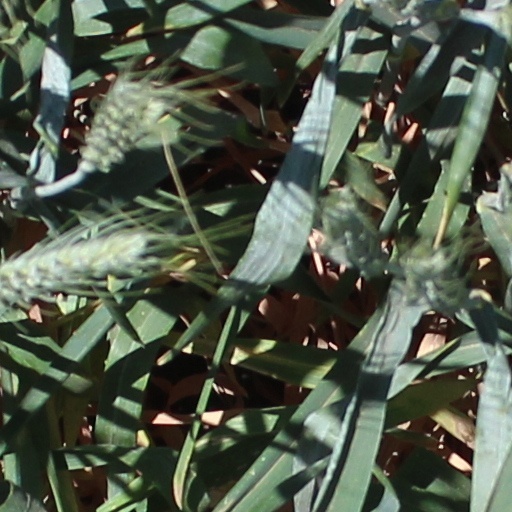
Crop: wheat